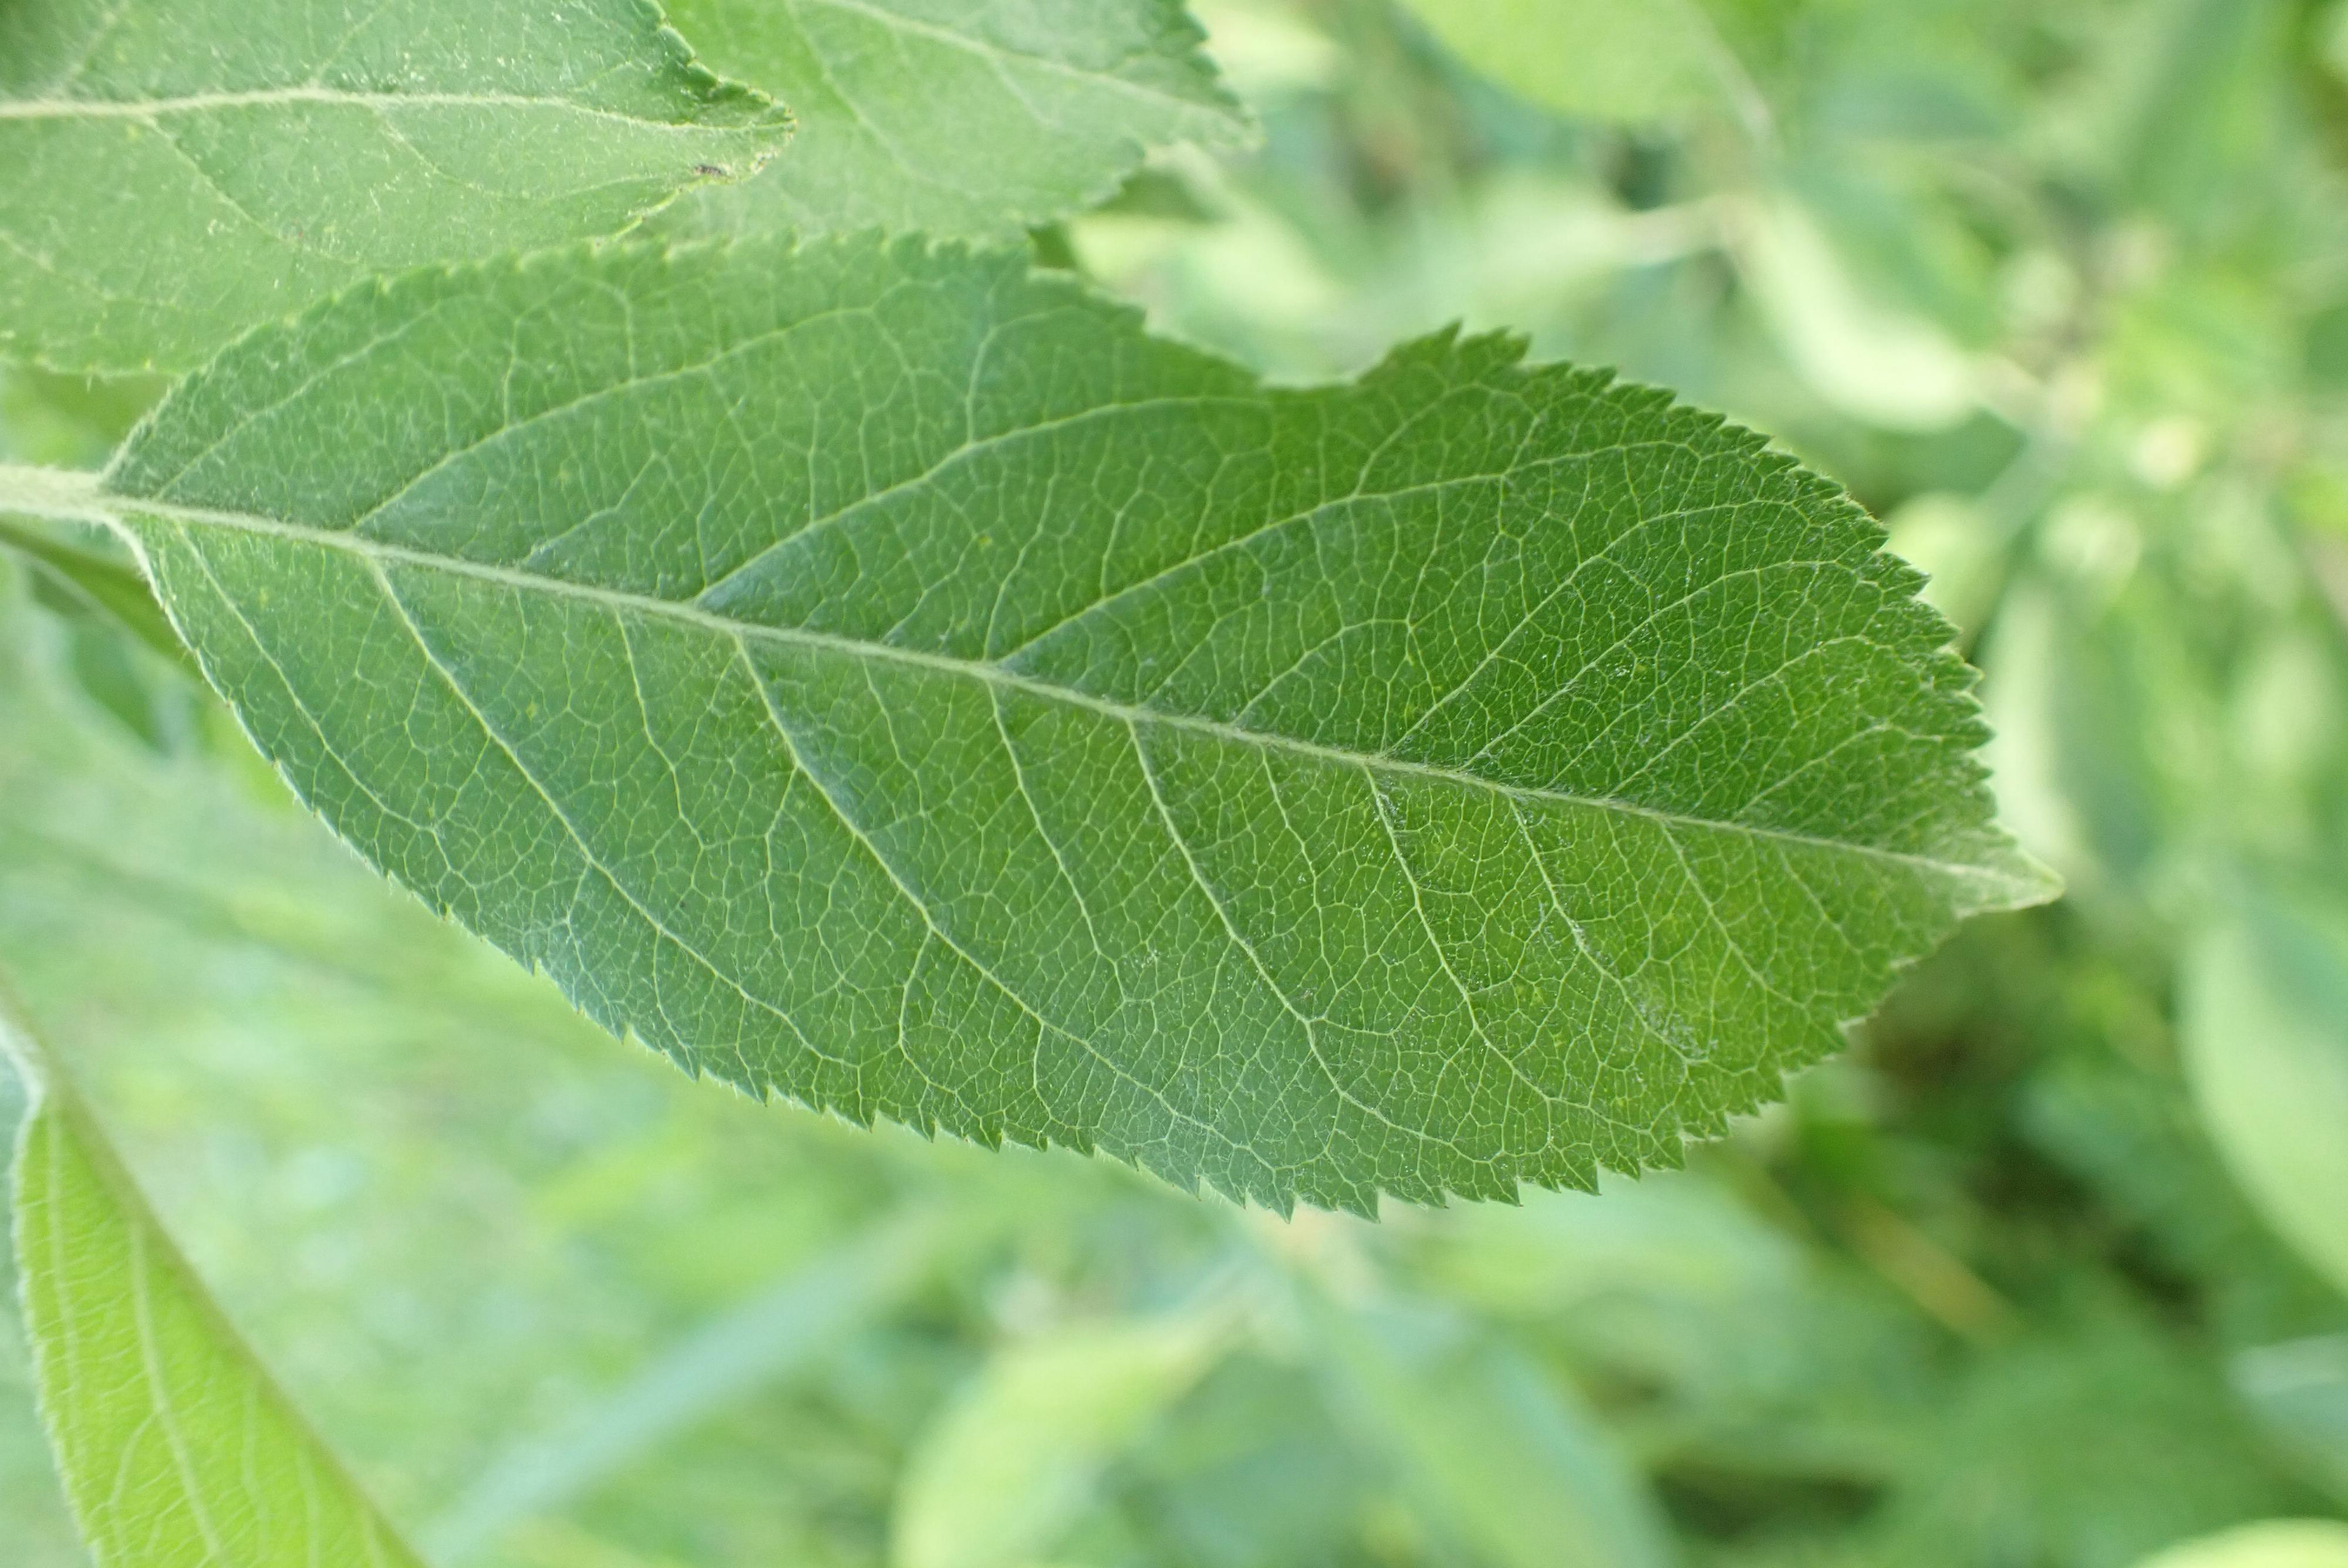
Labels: healthy